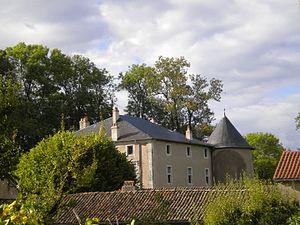
Photographie de la maison-forte de Tuméjus (XIVe-XVe s), à Bulligny, Meurthe-et-Moselle, Lorraine, France.
La liste des châteaux de Meurthe-et-Moselle recense de manière non exhaustive les châteaux, maisons fortes, mottes castrales, situés dans le département français de Meurthe-et-Moselle. Il est fait état des inscriptions et classements au titre des monuments historiques.
Bulligny est une commune française située dans le département de Meurthe-et-Moselle en région Grand Est.
Le château de Tuméjus est une maison forte édifiée au début du XVᵉ siècle, par Ferry Iᵉʳ de Ligniville, Seigneur de Ligniville, de Tantonville, et d'autres lieux, et son épouse la Comtesse de Graux, Dame de Tuméjus et de Bulligny, à 500 mètres au nord du village de Bulligny, sur l'écart de Tuméjus. Le domaine est partiellement inscrit au titre des monuments historiques, depuis le 13 février 1997.